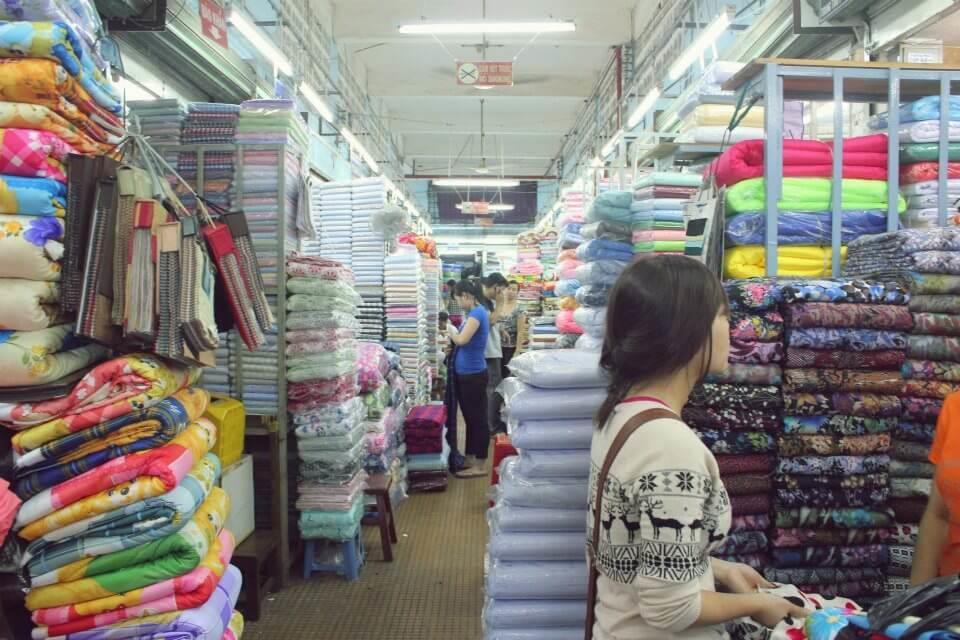
có nhiều mặt hàng chăn được trưng bày ở các quầy hàng